Rule of law in Singapore

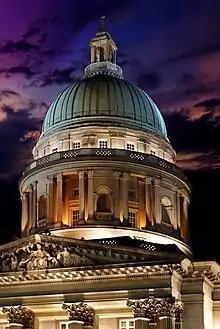
The dome of the Old Supreme Court Building. Judicial independence, the exercise of judicial review, and the accessibility of courts are widely seen as key elements of the rule of law.

The rule of law in Singapore has been the topic of considerable disagreement and debate, in particular, as a result of differing conceptions of the doctrine.